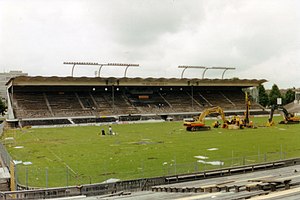
Verdensmesterskabet i fodbold 1954 - finalen
Kampen blev spillet på Wankdorfstadion.
Finalen om verdensmesterskabet i fodbold 1954 var den 5. finale siden turneringens etablering i 1930. Den blev spillet den 4. juli 1954 foran 62.500 tilskuere på Wankdorfstadion i Schweiz' hovedstad Bern, og skulle finde vinderen af VM i fodbold 1954. De deltagende hold var Vesttyskland og Ungarn. Det tyske hold vandt kampen med 3-2, hvilket var første gang holdet blev verdensmestre i fodbold.